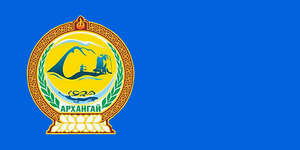
L'aïmag d'Arkhangai est une des 21 provinces de Mongolie. Elle est située au centre du pays.
Tsetserleg, également appelé Erdenebulgan sum parfois retranscrit en Cecerleg est la capitale de la province d'Arkhangai, en Mongolie. Elle est située à environ 468 km à l'ouest d'Oulan-Bator, à 1 691 m d'altitude.
Un aïmag ISO-9 : aimag, est une division administrative de premier niveau en Mongolie et en Bouriatie. Créées par le gouvernement mandchou de la dynastie Qing, lors de la création du régime des ligues et bannières, en 1649, dans les régions de l'Empire chinois habitéees majoritairement par des Turcs, Mongols et Toungouses, il en existe encore trois en République populaire de Chine, toutes situées en Mongolie-Intérieure.